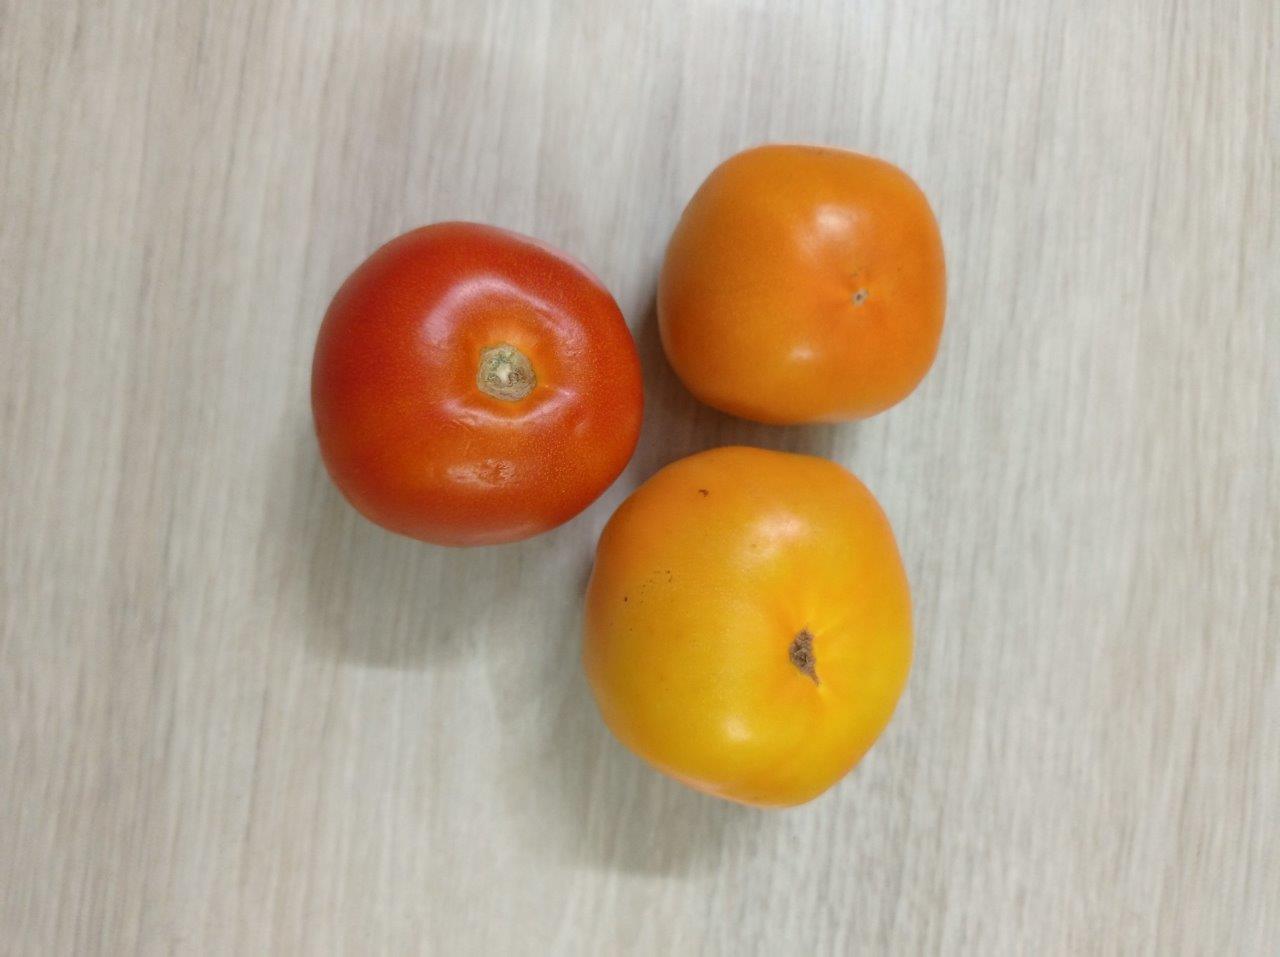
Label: Fresh